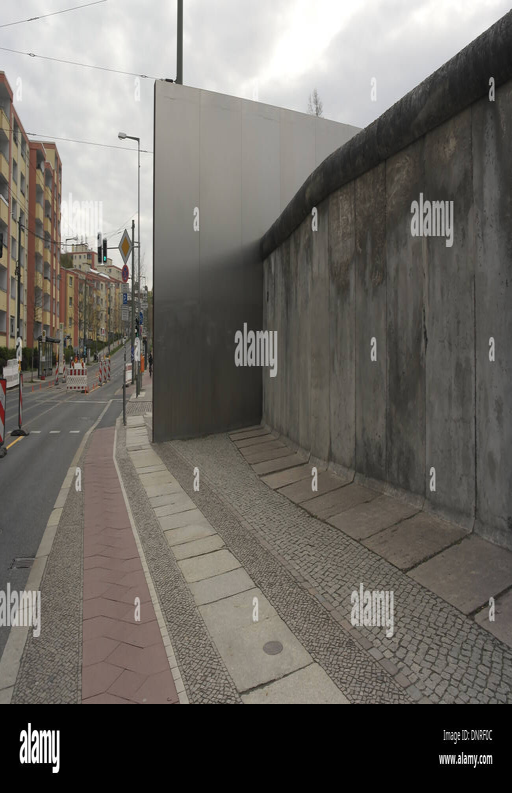
grey sky view restored section border wall looking north east along a city